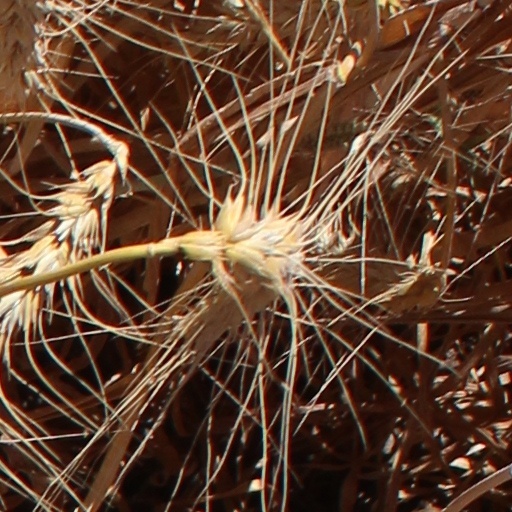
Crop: wheat